Punta Carretas

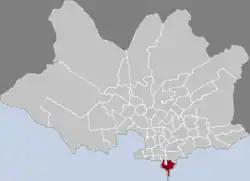
Club de Golf del Uruguay

Punta Carretas is a "barrio" (neighbourhood or district) of Montevideo, Uruguay.